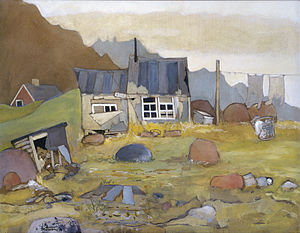
Holger Hattesen
Augpiladoq, Grønland (1990)
Holger Hattesen var en sydslesvigsk kunstner, født 3. juli 1937 i Flensborg, død 3. oktober 1993 i Flensborg.